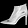
Label: Ankle boot